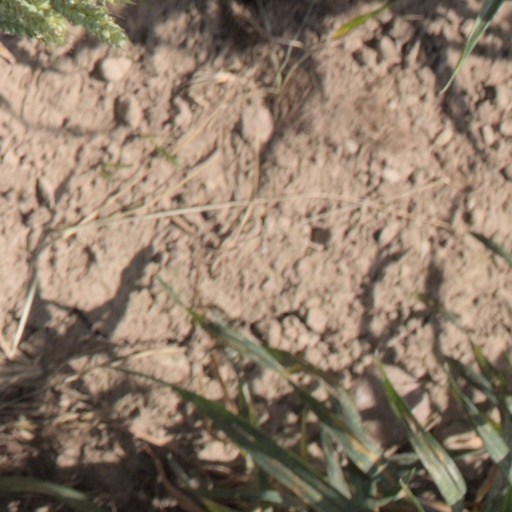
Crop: wheat